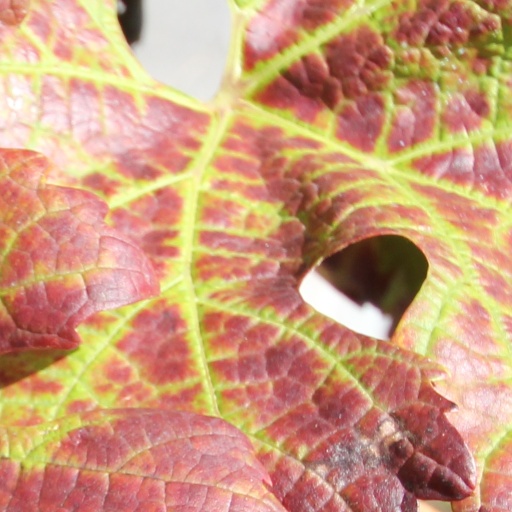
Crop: grape